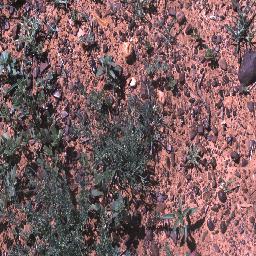
Label: negative